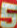
Number: 5